Kaysone Phomvihane

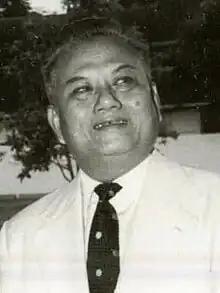
Kaysone in 1978

Kaysone Phomvihane ("Kraisorn Brahmavihara;" , ; 13 December 1920 – 21 November 1992) was the first leader of the Communist Lao People's Revolutionary Party from 1955 until his death in 1992. After the Communists seized power in the wake of the Laotian Civil War, he was the "de facto" leader of Laos from 1975 until his death. He served as the first Prime Minister of the Lao People's Democratic Republic from 1975 to 1991 and then as the second President from 1991 to 1992. His theories and policies are officially known as Kaysone Phomvihane Thought.